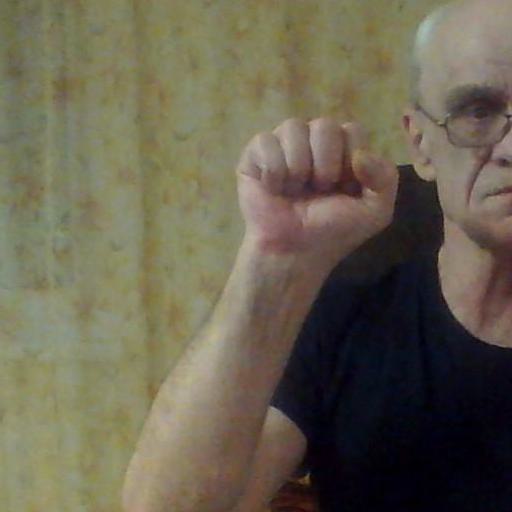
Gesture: fist